Frost

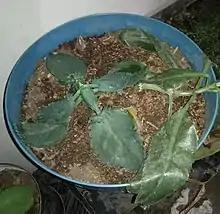
Dead plant leaves during Winter Storm Uri in a backyard in Northern Mexico, with below freezing temperatures.

Black frost (or "killing frost") is not strictly speaking frost at all, because it is the condition seen in crops when the humidity is too low for frost to form, but the temperature falls so low that plant tissues freeze and die, becoming blackened, hence the term "black frost". Black frost often is called "killing frost" because white frost tends to be less cold, partly because the latent heat of freezing of the water reduces the temperature drop.